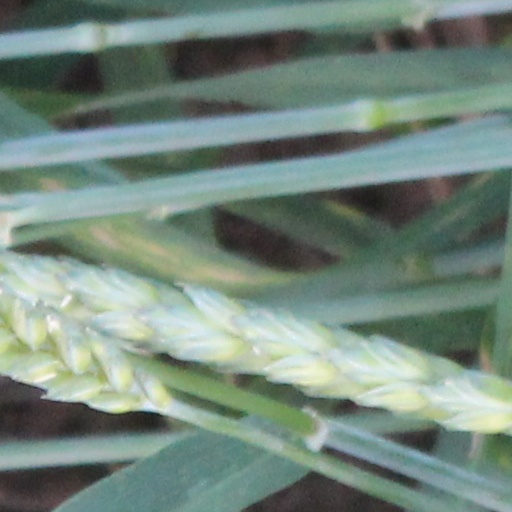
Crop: wheat